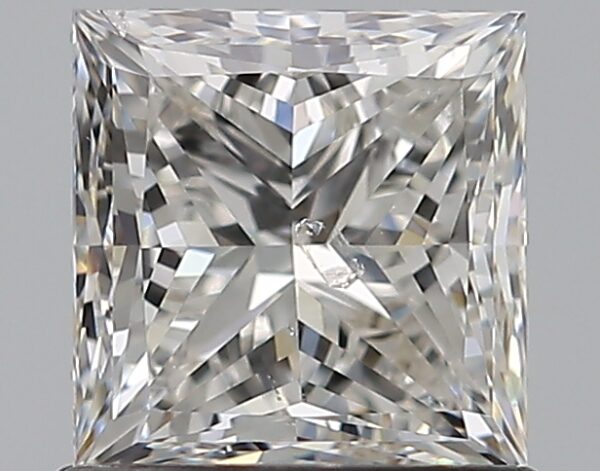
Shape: princess
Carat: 1
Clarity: SI2
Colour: G
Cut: EX
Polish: EX
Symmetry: EX
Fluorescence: N
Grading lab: GIA
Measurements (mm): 5.42 x 5.26 x 3.86